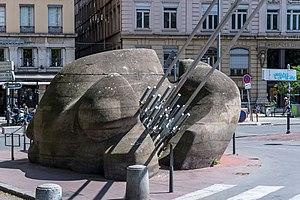
Lyon - Passerelle du Palais de justice - Attaches
La passerelle du Palais-de-Justice est un pont franchissant la Saône à Lyon.